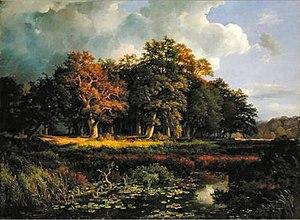
Le Sachsenwald est l'un des deux gemeindefreie Gebiete du land de Schleswig-Holstein. Ce bois se trouve à l'est de Hambourg, dans le nord-ouest de l'arrondissement du duché de Lauenbourg et à la limite de l'arrondissement de Stormarn.